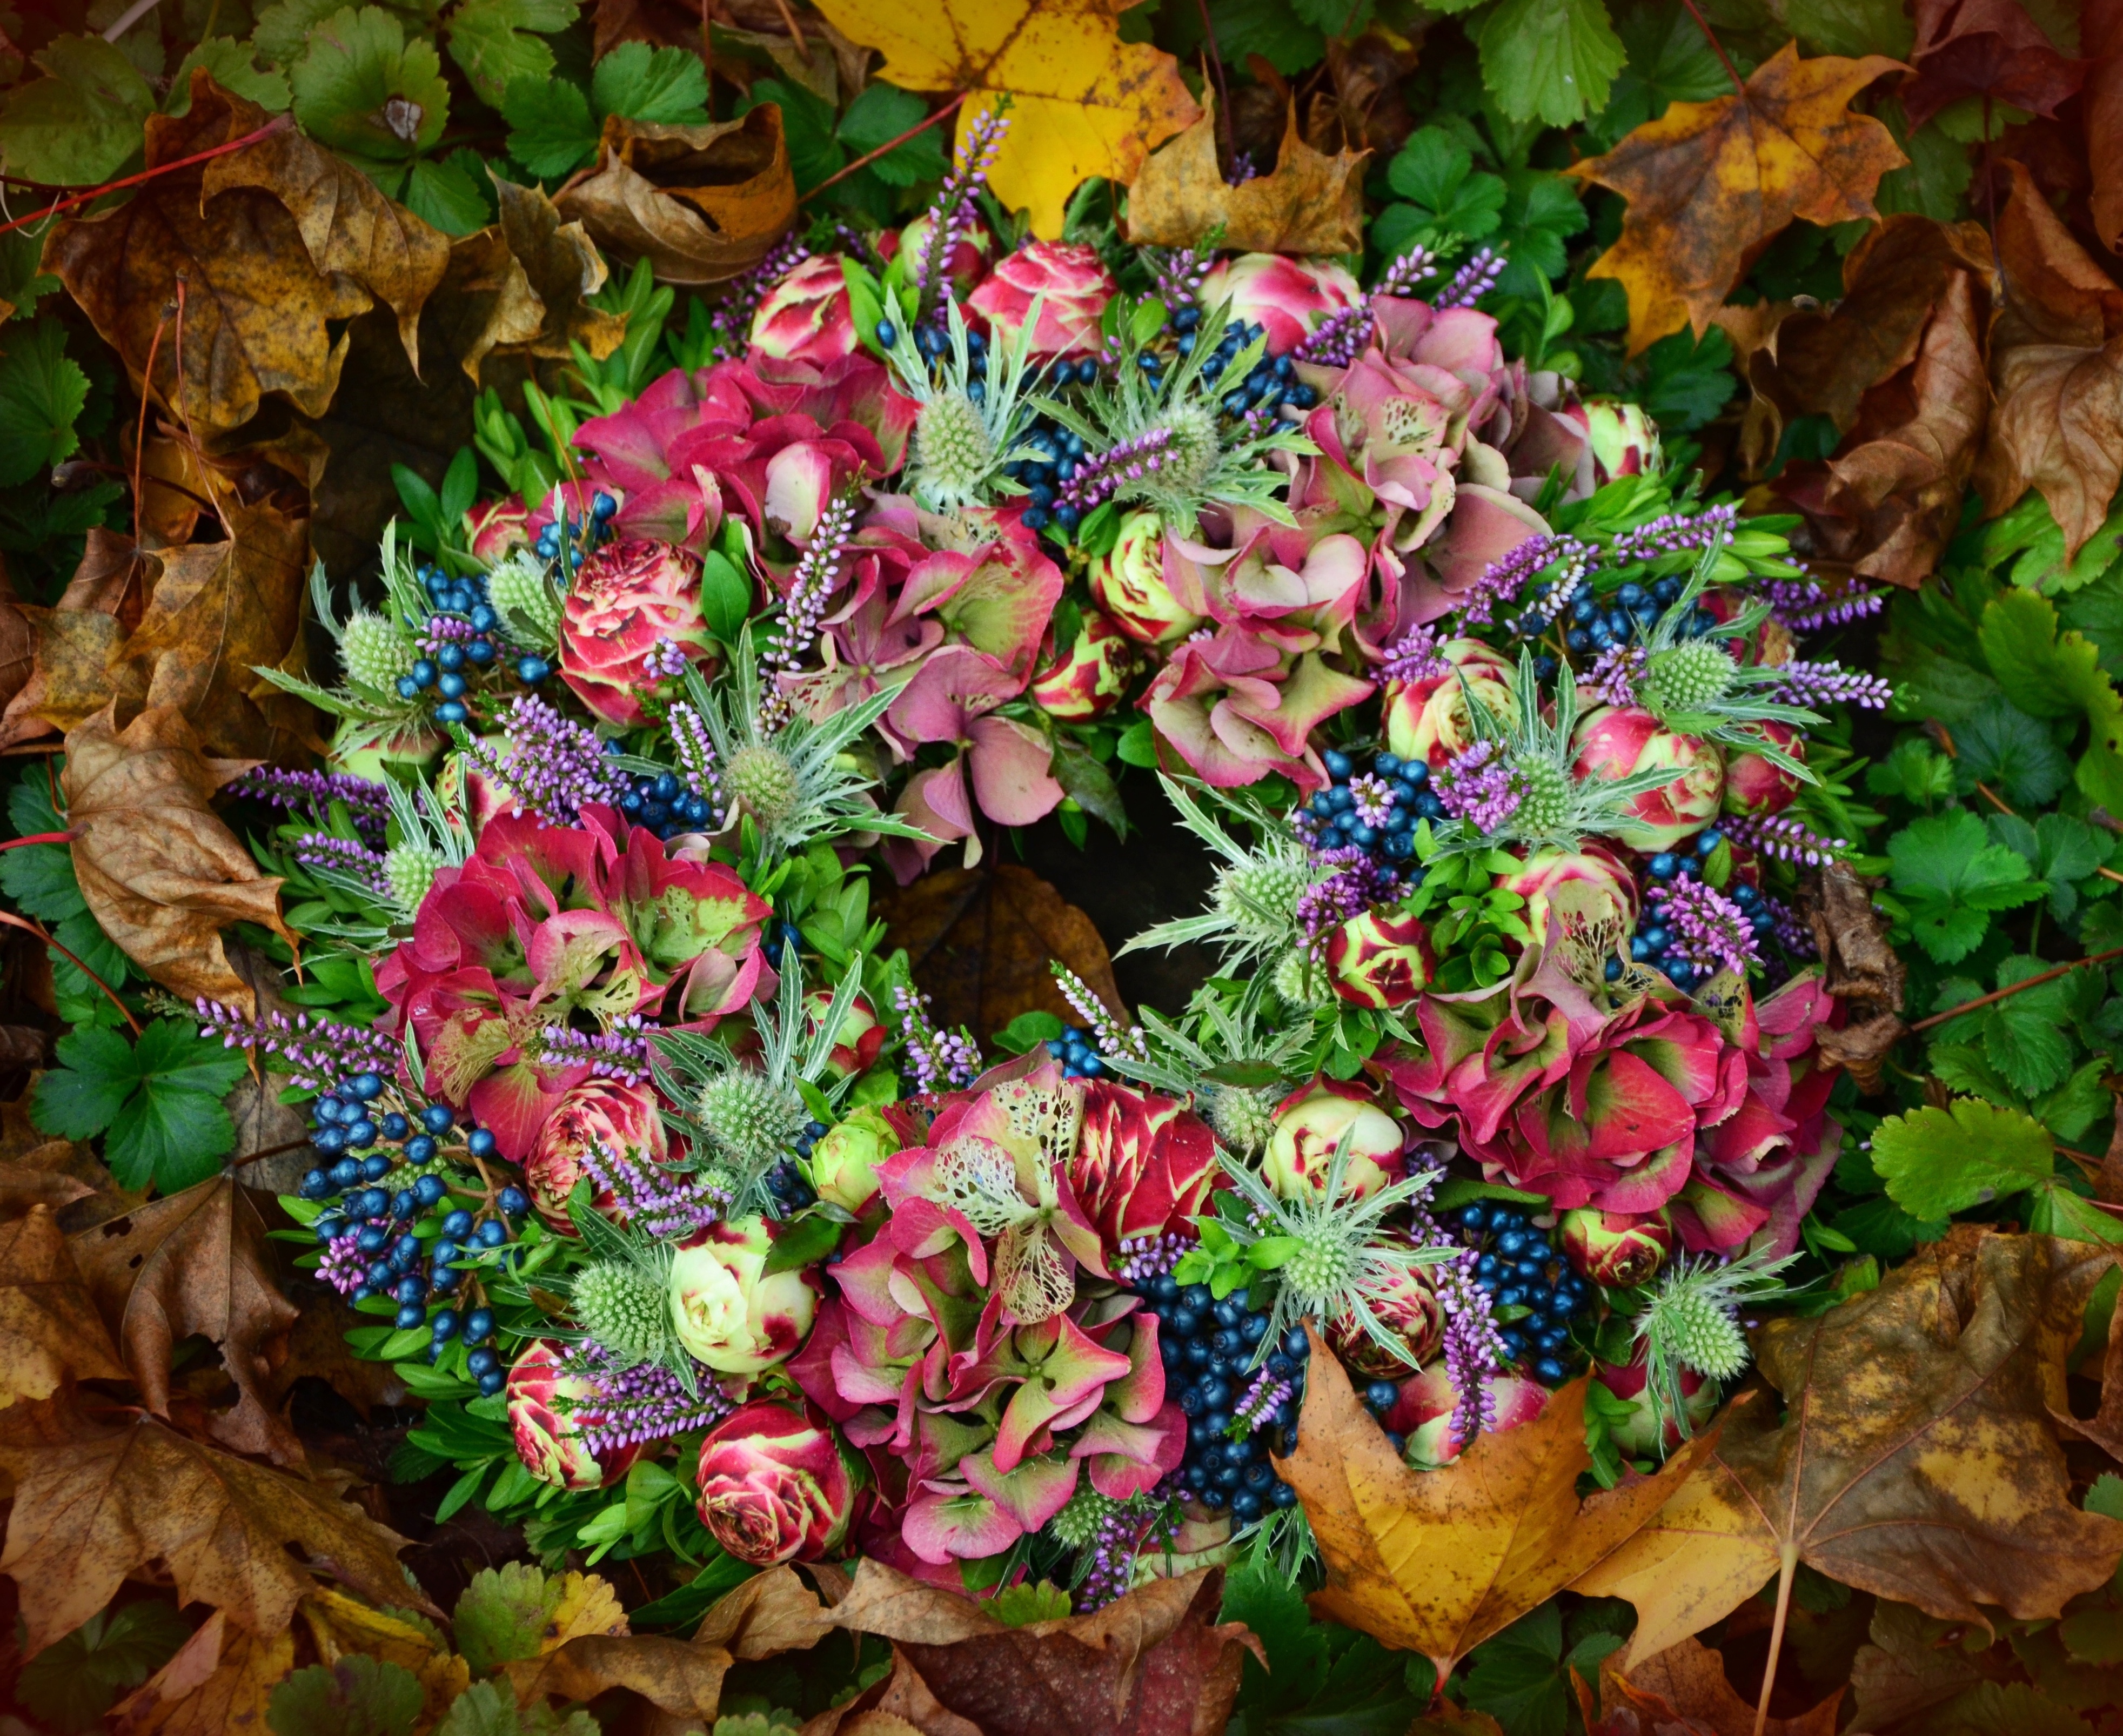
plant, leaf, flower, decoration, autumn, pink, flora, wreath, wildflower, flowers, arrangement, christmas decoration, floristry, autumn decoration, floral wreath, grabschmuck, floral decorations, flower bouquet, floristisch, floral design, flower arranging